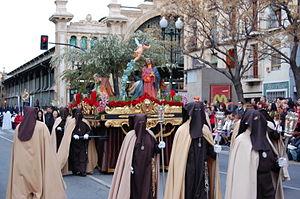
Dans l'Église catholique, la pénitence fait partie d'un sacrement qui a pour but de pardonner les péchés : c'est le sacrement de pénitence et de réconciliation qui comprend également la contrition et la confession des péchés.